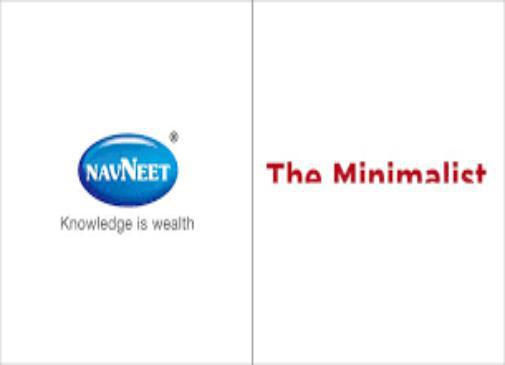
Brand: navneet
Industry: Necessities